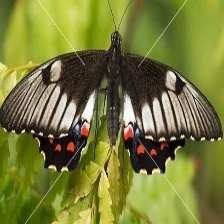
Species: ORCHARD SWALLOW